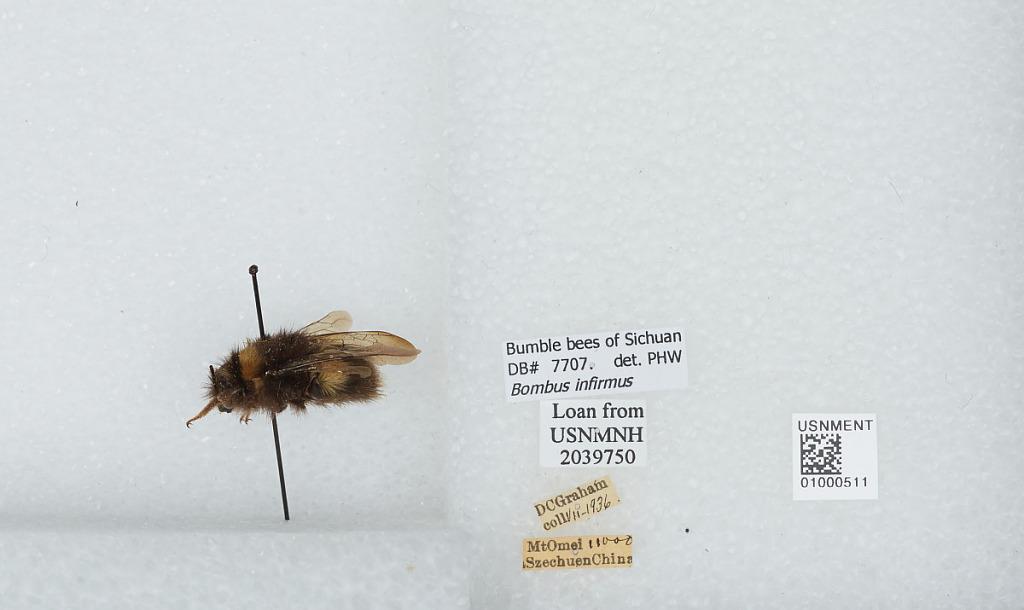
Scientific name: Bombus (Pyrobombus) infirmis Tkalcu
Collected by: D. Graham
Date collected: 1936-7-
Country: China
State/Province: Sichuan
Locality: Mt Omei
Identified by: W., P. H.